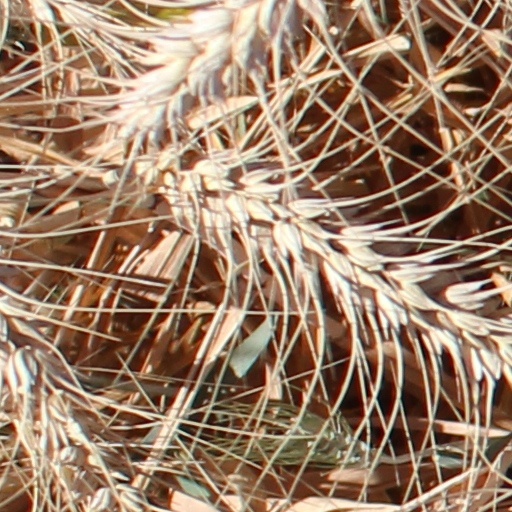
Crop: wheat